Conan and the Amazon

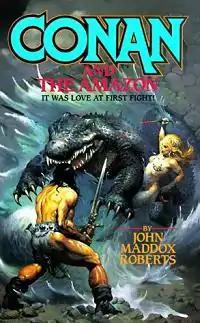
Cover of first edition

Conan and the Amazon is a fantasy novel by American writer John Maddox Roberts, featuring Robert E. Howard's sword and sorcery hero Conan the Barbarian. It was first published in paperback by Tor Books in April 1995. It was reprinted by Tor in April 1999.